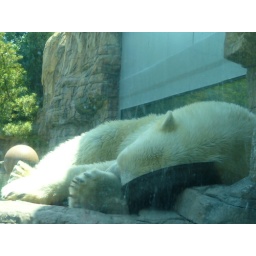
From the San Diego Zoo of a Polar bear sleeping in food bowl. 2007